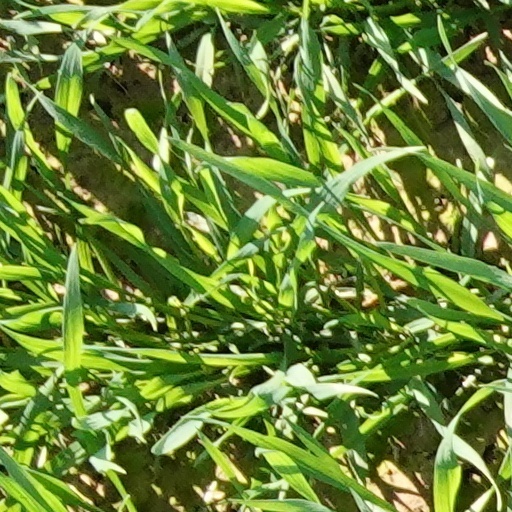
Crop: wheat